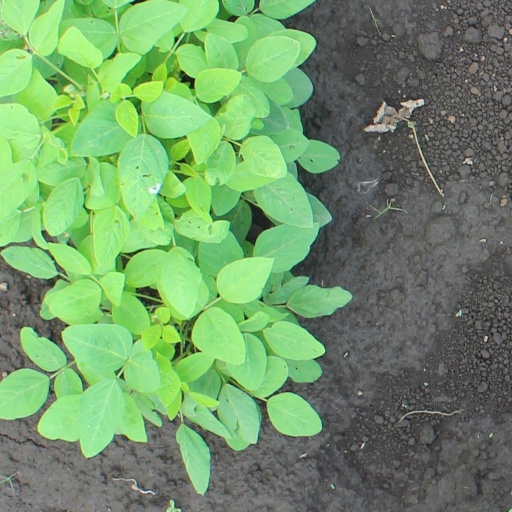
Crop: soybean